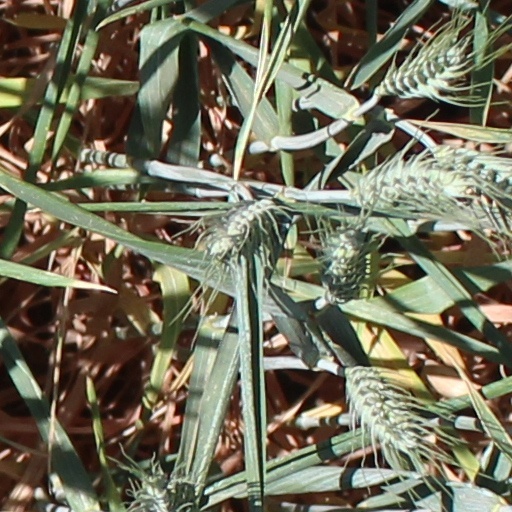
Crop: wheat